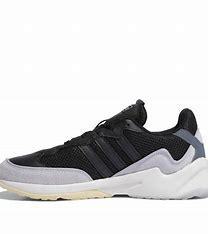
Brand: adidas
Model: neo Adidas NEO 20 20 FX